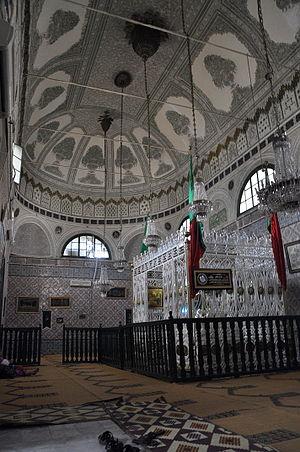
Zaoui Sidi Mahrez, Tunis This is a photo of the protected monument identified by the ID 11-126 in Tunisia.
Le mausolée Sidi Mahrez est une zaouïa tunisienne située à Tunis. Entouré de souks, le monument est situé sur la rue Sidi Mahrez, dans le quartier de Bab Souika, au nord de la médina de Tunis.